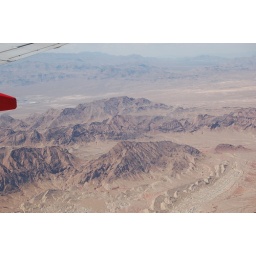
Looking out the window of the plane at...umm I dunno, somewhere with mountains in the midwest. On the way to Vegas